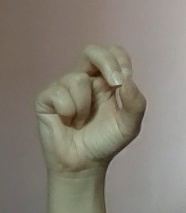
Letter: gaaf